Question: What is the person doing?
Tambaya: Me mutumin yakeyi?
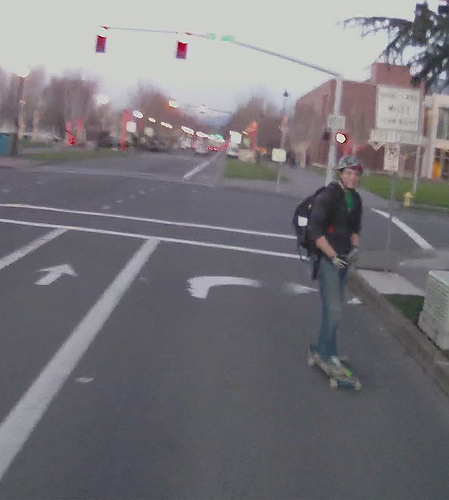
Answer: Skateboarding.
Amsa: Sulun allo me taya.